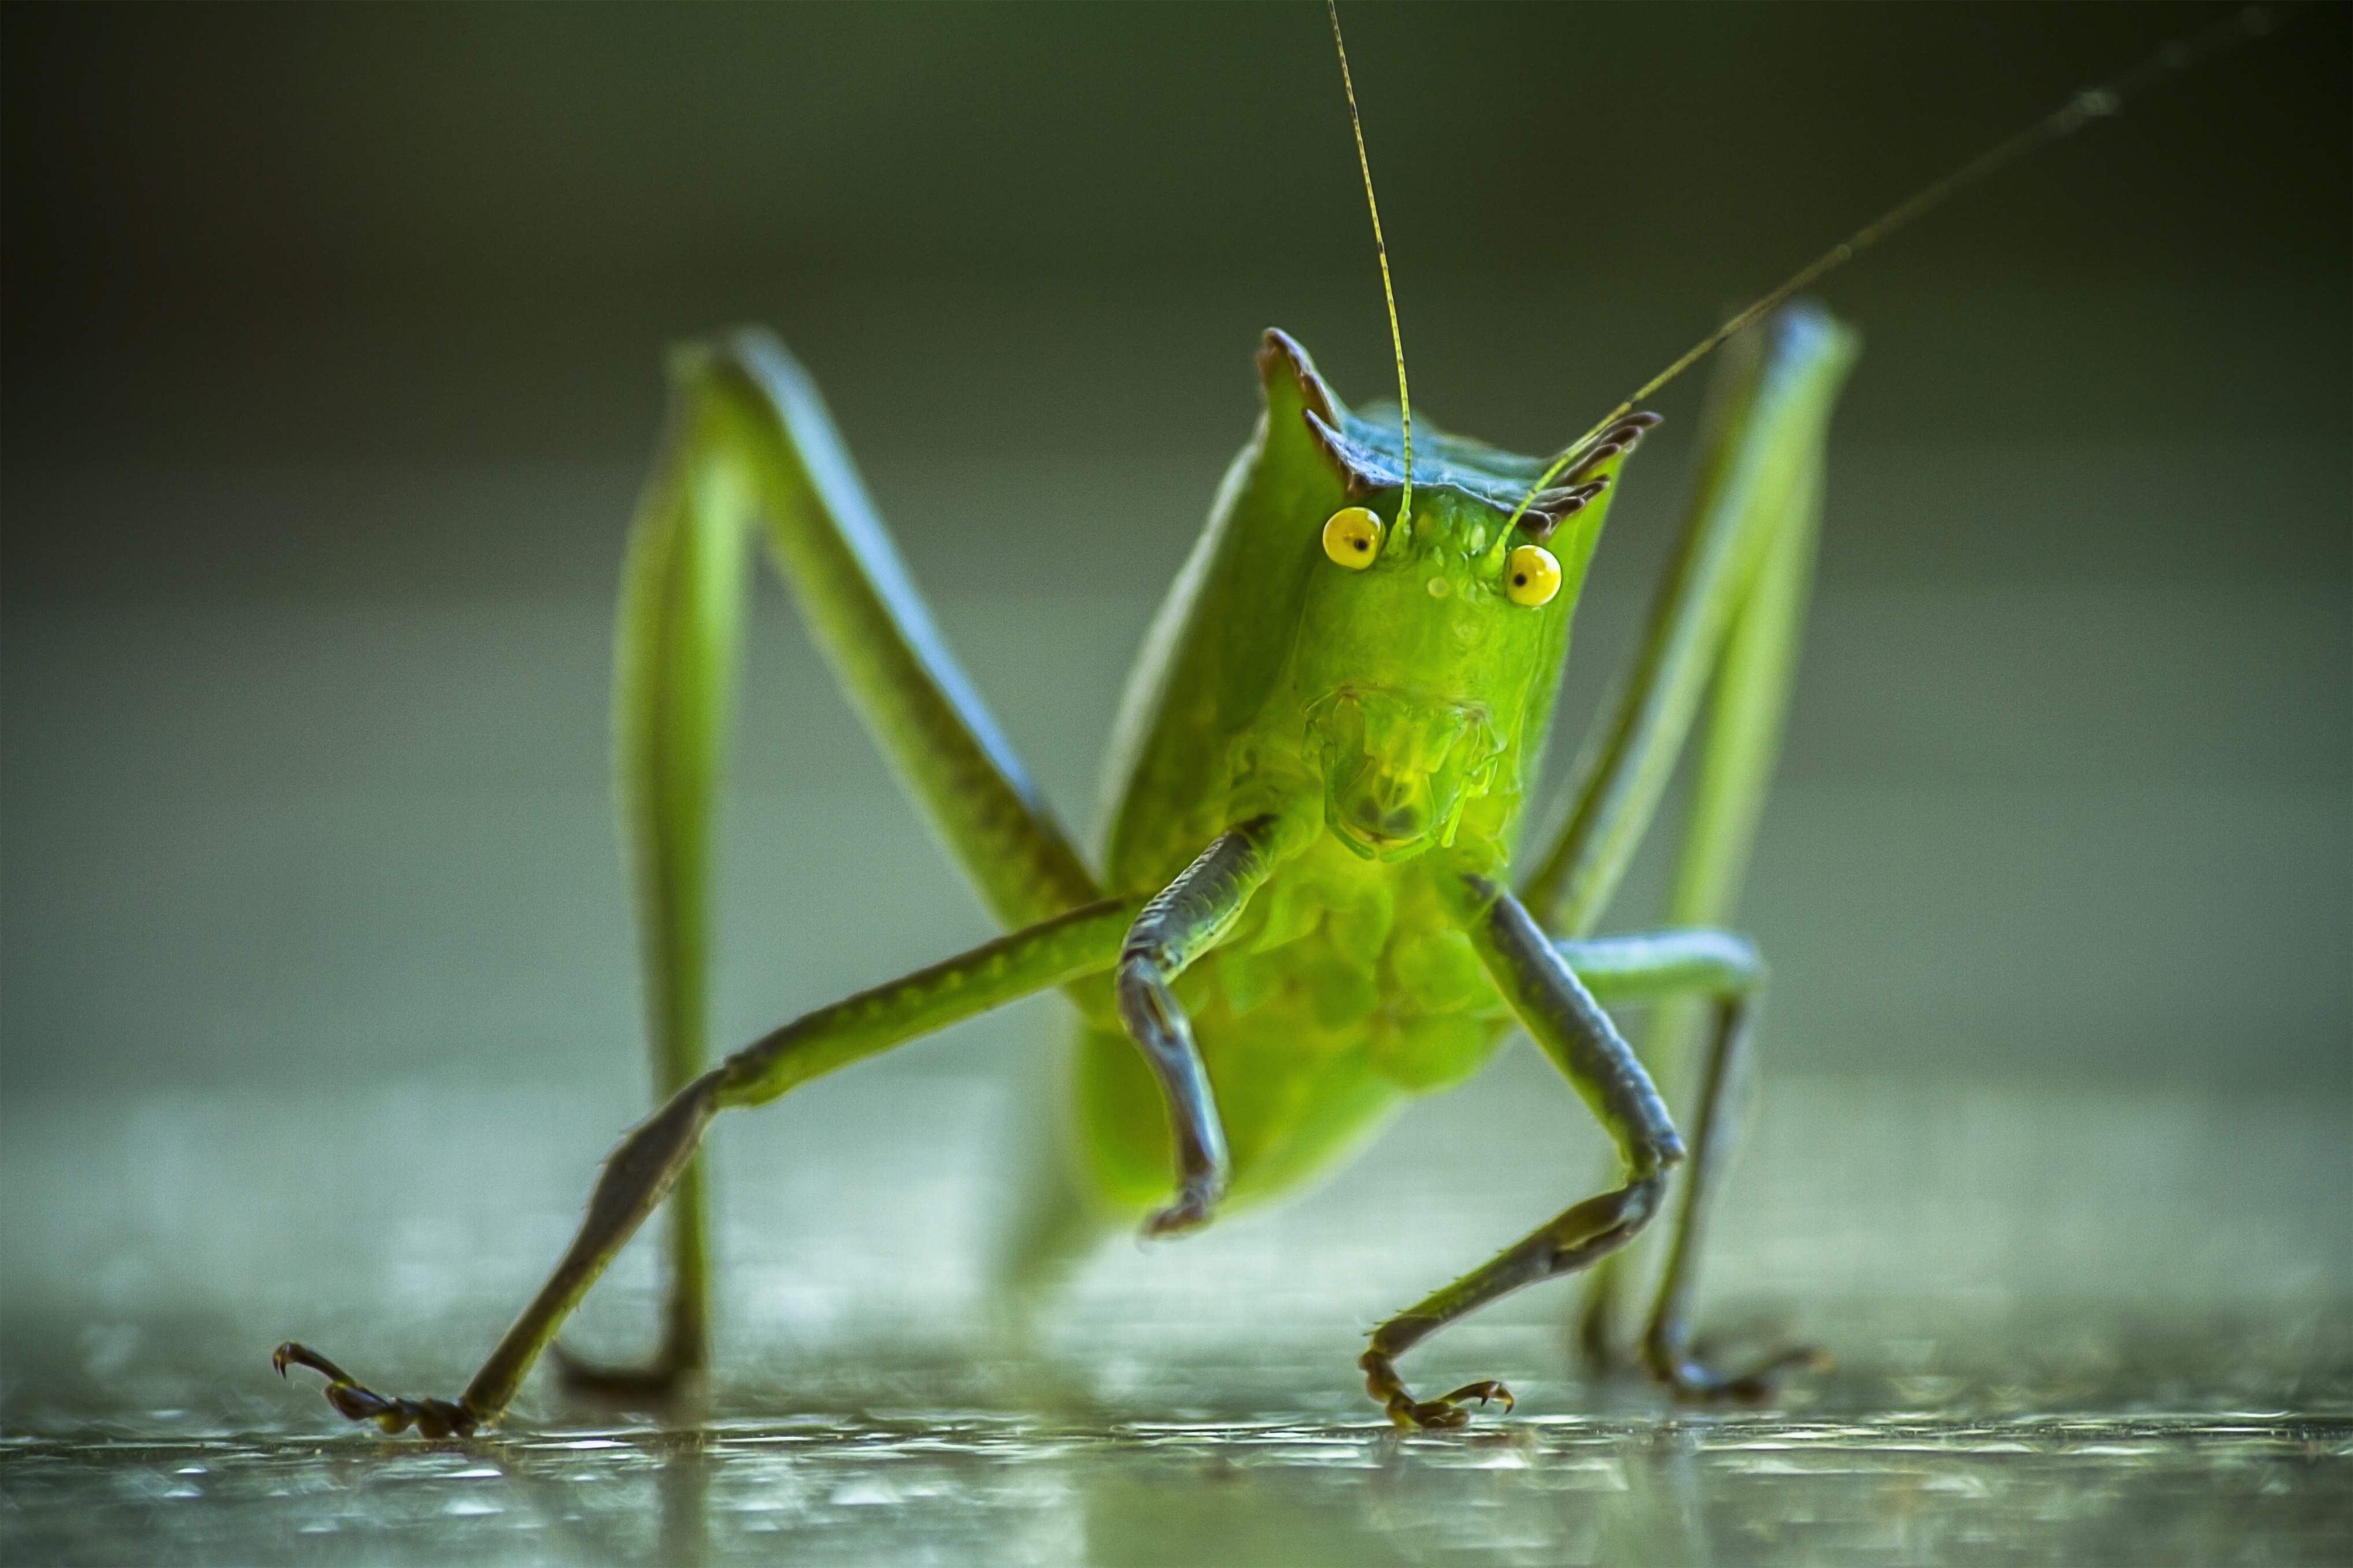
nature, photography, animal, dance, green, insect, macro, small, fauna, invertebrate, cricket, lobster, close up, colors, animals, insects, hope, exotic, grasshopper, katydid, locust, macro photography, arthropod, bright green, chapulin, plant stem, cricket like insect